Thalassa

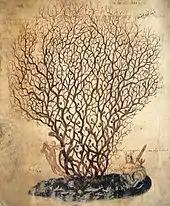
Illustration of coral with the goddess at the base, from a 6th-century medical discourse

While the sea-divinities Tethys and Oceanus were formerly represented in Roman-era mosaics, they were replaced at a later period by the figure of Thalassa, especially in Western Asia. There she was depicted as a woman clothed in bands of seaweed and half submerged in the sea, with the crab-claw horns that were formerly an attribute of Oceanus now transferred to her head. In one hand she holds a ship's oar, and in the other a dolphin.